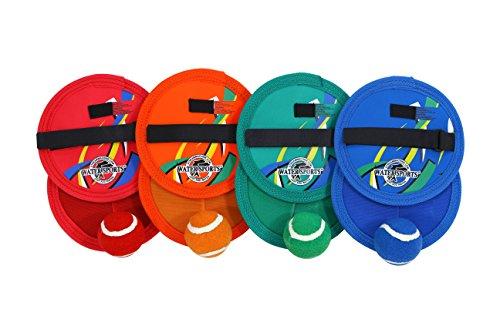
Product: Water Sports Itza Catch Velcro Glove and Ball Toss Game (Color May Vary)
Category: Toys & Games | Novelty & Gag Toys
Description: FUN TWIST ON CLASSIC GAME - Grab a pair of velcro Itza Catch mitts and throw the ball around.
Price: $8.68
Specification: ProductDimensions:3x10x7inches|ItemWeight:8ounces|ShippingWeight:8ounces(Viewshippingratesandpolicies)|DomesticShipping:ItemcanbeshippedwithinU.S.|InternationalShipping:ThisitemcanbeshippedtoselectcountriesoutsideoftheU.S.LearnMore|ASIN:B006X8U1MA|Itemmodelnumber:820082|Manufacturerrecommendedage:5yearsandup